1985 Cincinnati Bengals season

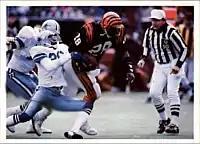
The Bengals hosting the Cowboys in December 1985.

The 1985 season was the Cincinnati Bengals' 16th season in the National Football League (NFL), their 18th overall, and their second under head coach Sam Wyche. Wide receiver Isaac Curtis, a premier Bengal for 12 years, retired shortly before training camp opened. Second-year quarterback Boomer Esiason replaced Ken Anderson. The Bengals set a club scoring record with 441 points.